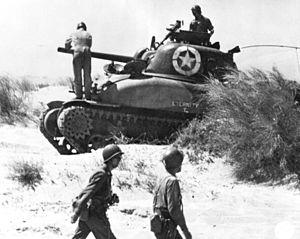
Le M4 Sherman est un char moyen et le char américain produit en plus grande quantité pendant la Seconde Guerre mondiale. Près de cinquante mille exemplaires furent produits.